Flin Aerodrome

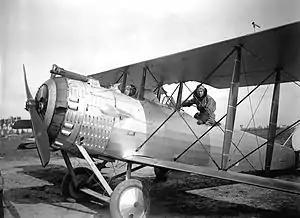
12th Aero Squadron Salmson 2A2

During its first week in this sector, the squadron gave up its equipment of AR-2 airplanes and received 18 Salmson 2A2 two seater observation airplanes. This airplane proved most satisfactory in every respect; no observation airplane used upon the western front up to the conclusion of the armistice gave greater all-around satisfaction.